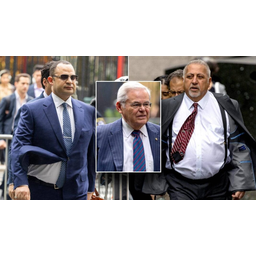
Label: paper